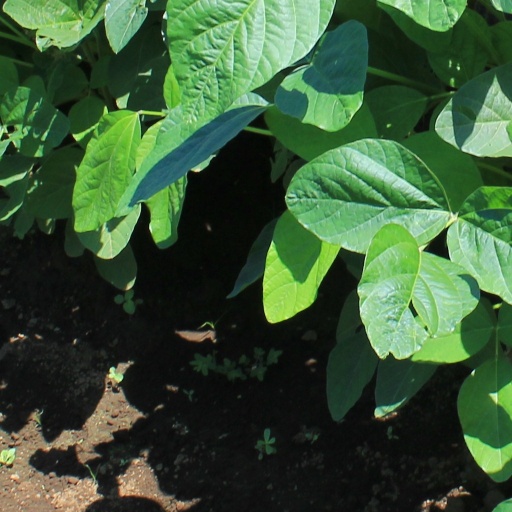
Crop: soybean